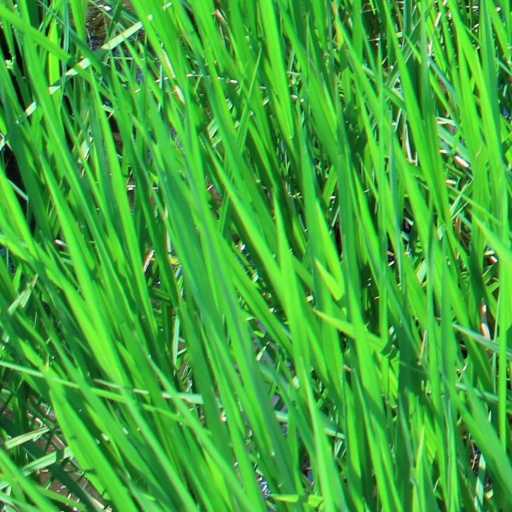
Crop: rice